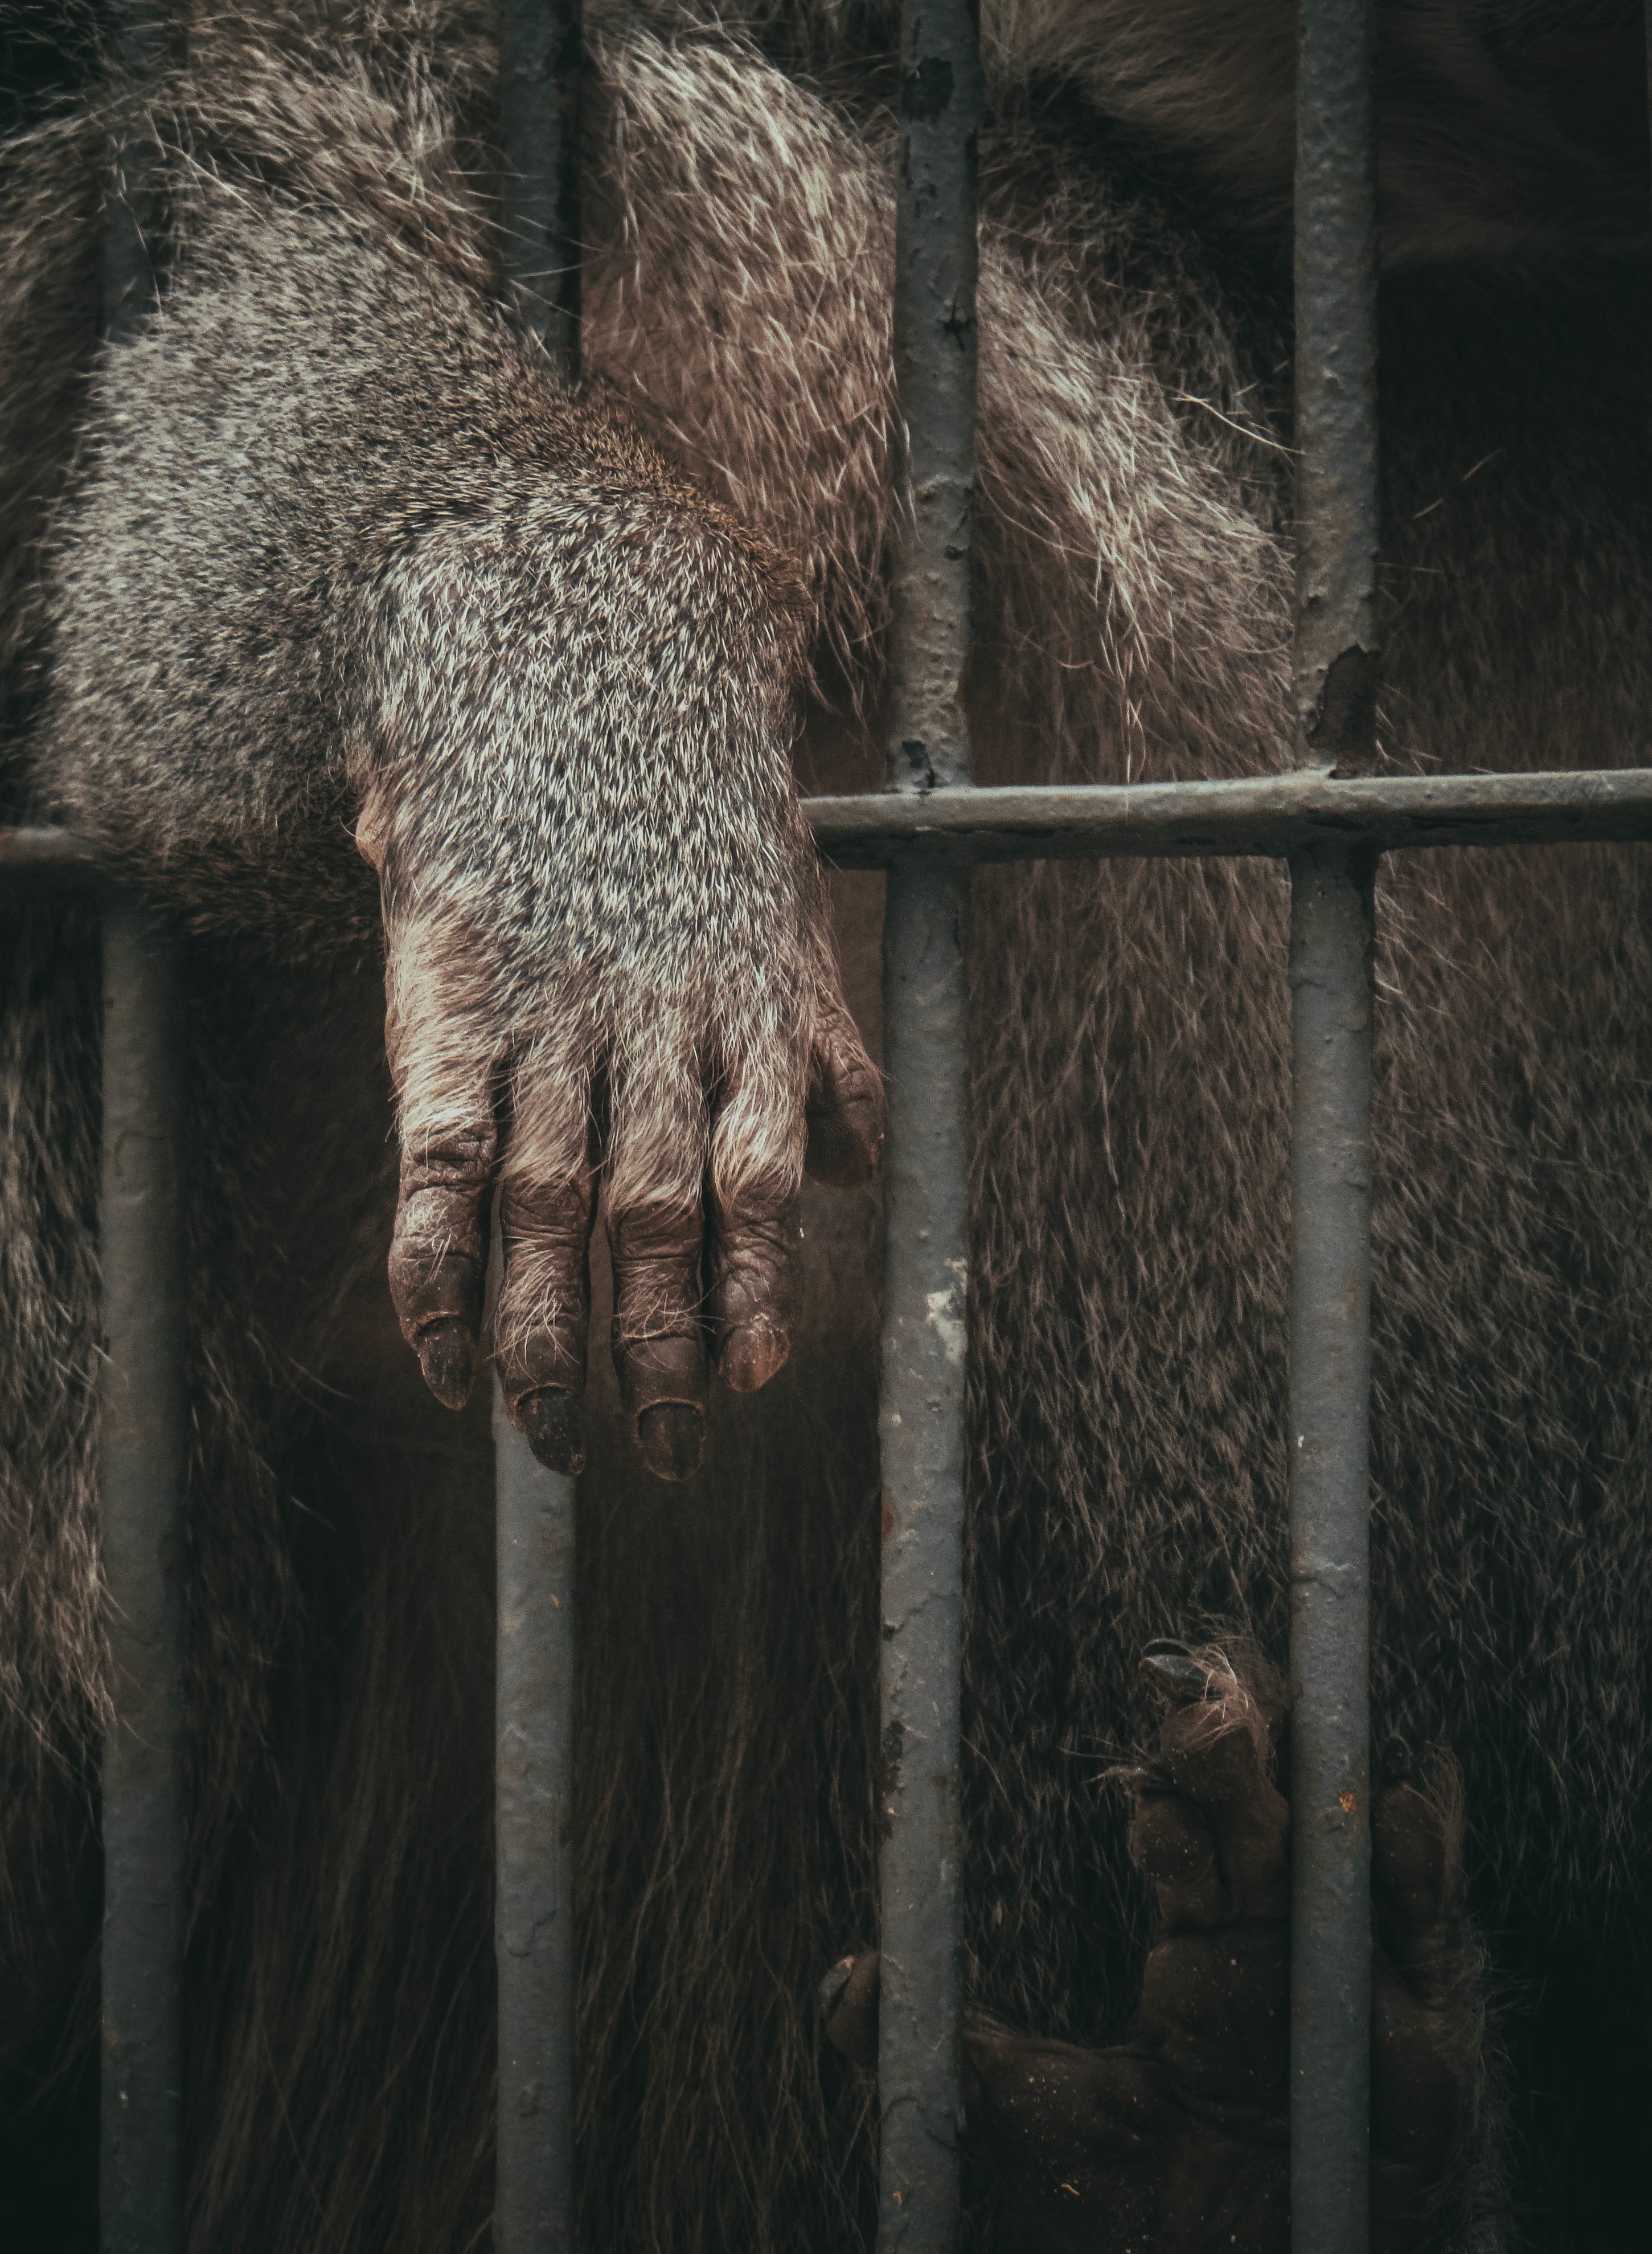
tree, branch, bar, wildlife, zoo, fur, mammal, monkey, fauna, elephant, cage, elephants and mammoths